Jinjiawan station

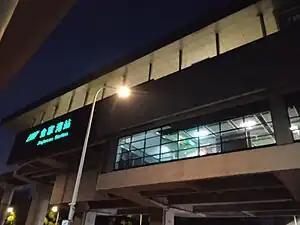
Outside Jinjiawan Station

Jinjiawan Station is a station on Line 2 of Chongqing Rail Transit in Chongqing municipality, China. It is located in Dadukou District and opened in 2014.